Bernard Spitzer

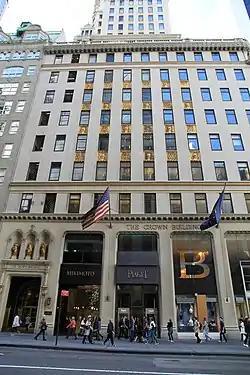
The Crown Building

In 2007, Governor Eliot Spitzer (son of Bernard) appointed Dale Hemmerdinger president of the Metropolitan Transportation Authority. Before being confirmed for that position, Hemmerdinger had to resign from the all-white, mostly Jewish Harmonie Club. It was then revealed that Bernard had been a member of the club for more than 30 years.